ASCAR Racing Series

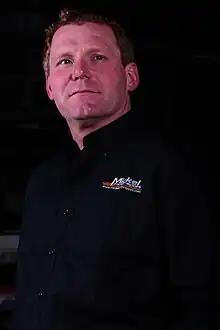
John Mickel, the first ASCAR champion from the 2001 season.

In 2003 the series took on the additional name of "Days of Thunder" after the film of the same name, the season was reduced to 13 rounds spanning over 8 events at both Rockingham and Lausitz. Minassian's replacement at RML, Ben Collins took six race victories, all coming in the final eight rounds of the season. In 2004 the ASCAR label was dropped completely and the series was labelled as the "Days of Thunder Racing Series", the series also dropped the Germany races due to the costs involved and the projected grid numbers of cars willing to make the journey. The season which now ran exclusively from Rockingham was won by Stevie Hodgson of TorqueSpeed.